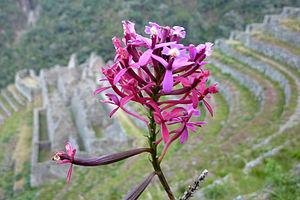
Wiñay Wayna, également appelées Huynay Huayna, sont des ruines inca situées le long du chemin de l'Inca entre Cuzco et le Machu Picchu. Situées à une altitude de 2 650 m, elles s'élèvent au-dessus du Río Urubamba.
Epidendrum secundum est une espèce de plantes de la famille des Orchidaceae.